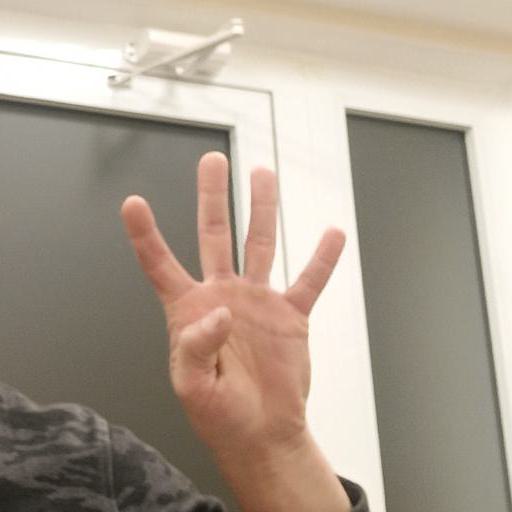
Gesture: four